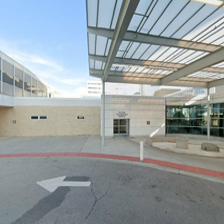
Label: streetView